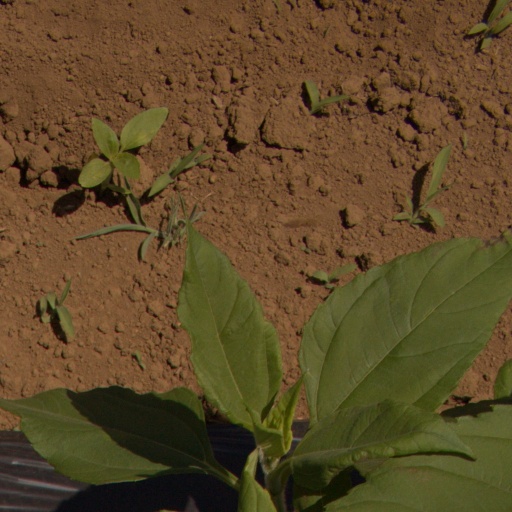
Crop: Jerusalem artichoke